George Goring (died 1594)

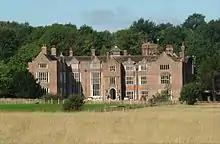
Danny House

He was the second son of Sir William Goring of Burton Park, Sussex.